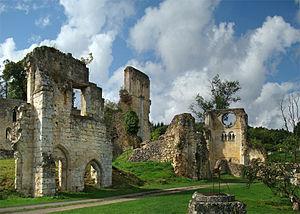
Abbaye Royale de Mortemer, Eure, Normandie, France.
L'abbaye Notre-Dame de Mortemer est une ancienne abbaye d'hommes cistercienne fondée en 1134 par le roi Henri Beauclerc entre Lyons-la-Forêt et Lisors dans l'Eure. Elle fut la première abbaye cistercienne de Normandie. La plupart des bâtiments d'origine datant des XIIᵉ et XIIIᵉ siècles sont à l'état de ruine et ont fait l'objet d’un classement au titre des monuments historiques en date du 20 décembre 1966. Le grand logis est une bâtisse du XVIIᵉ siècle en bon état qui abrite le musée de l'abbaye.
Mathilde l'Emperesse est une princesse de la maison de Normandie née vers le 7 février 1102, probablement à Sutton Courtenay dans l'Oxfordshire, et morte le 10 septembre 1167 à Rouen, en Normandie. Impératrice du Saint-Empire romain germanique, elle revendique le trône du royaume d'Angleterre contre Étienne de Blois. Leur lutte, une longue guerre civile surnommée « l'Anarchie », dure de 1135 à 1153.